Brian Clough

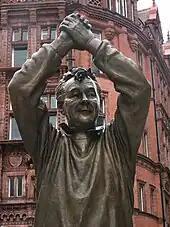
A statue of Clough in Nottingham. The statue was funded by fans of Nottingham Forest and unveiled in 2008.

Clough played for Great Broughton Juniors and, while working for ICI, Billingham Synthonia (scoring three goals in four games) before his national service in the RAF between 1953 and 1955. He combined playing football in the forces, though he was never selected for the RAF National team, and playing for the Boro third team when on leave.